HDMS Rota (1822)

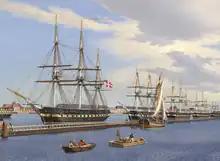
C. W. Eckersberg: "Gefion", "Thetis", "Bellona", "Havfruen" and "Rota". in Copenhagen, 1849.

From 9 March 1849 until 13 September 1849, Eckersberg has also created a drawing of "Rota" and four other Danish frigates fitting out in Copenhagen in the spring of 1849. He notes in his diary on February 2, 1850: "Finished the drawing of the five frigates fitting out on March 13, 1849." The five frigates hoisting their colours in mid-March 1849 were the "Gefion", "Thetis", "Bellona", "Havfruen" and "Rota". The "Freja" was ready on March 24 and after the loss of the "Gefion", the old "Nymphen" was also put in active service on 25 April 1849.